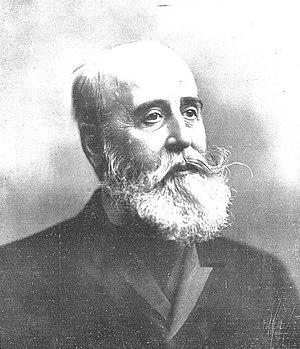
Segismundo Moret y Prendergast né à Cadix le 2 juin 1833 et mort le 28 janvier 1913 à Madrid, est un intendant, homme de lettres et homme d'État espagnol.